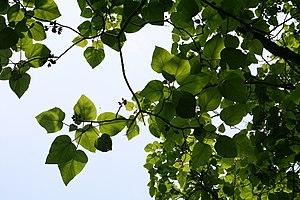
Feuillage du Paulownia tomenteux (Paulownia tomentosa).